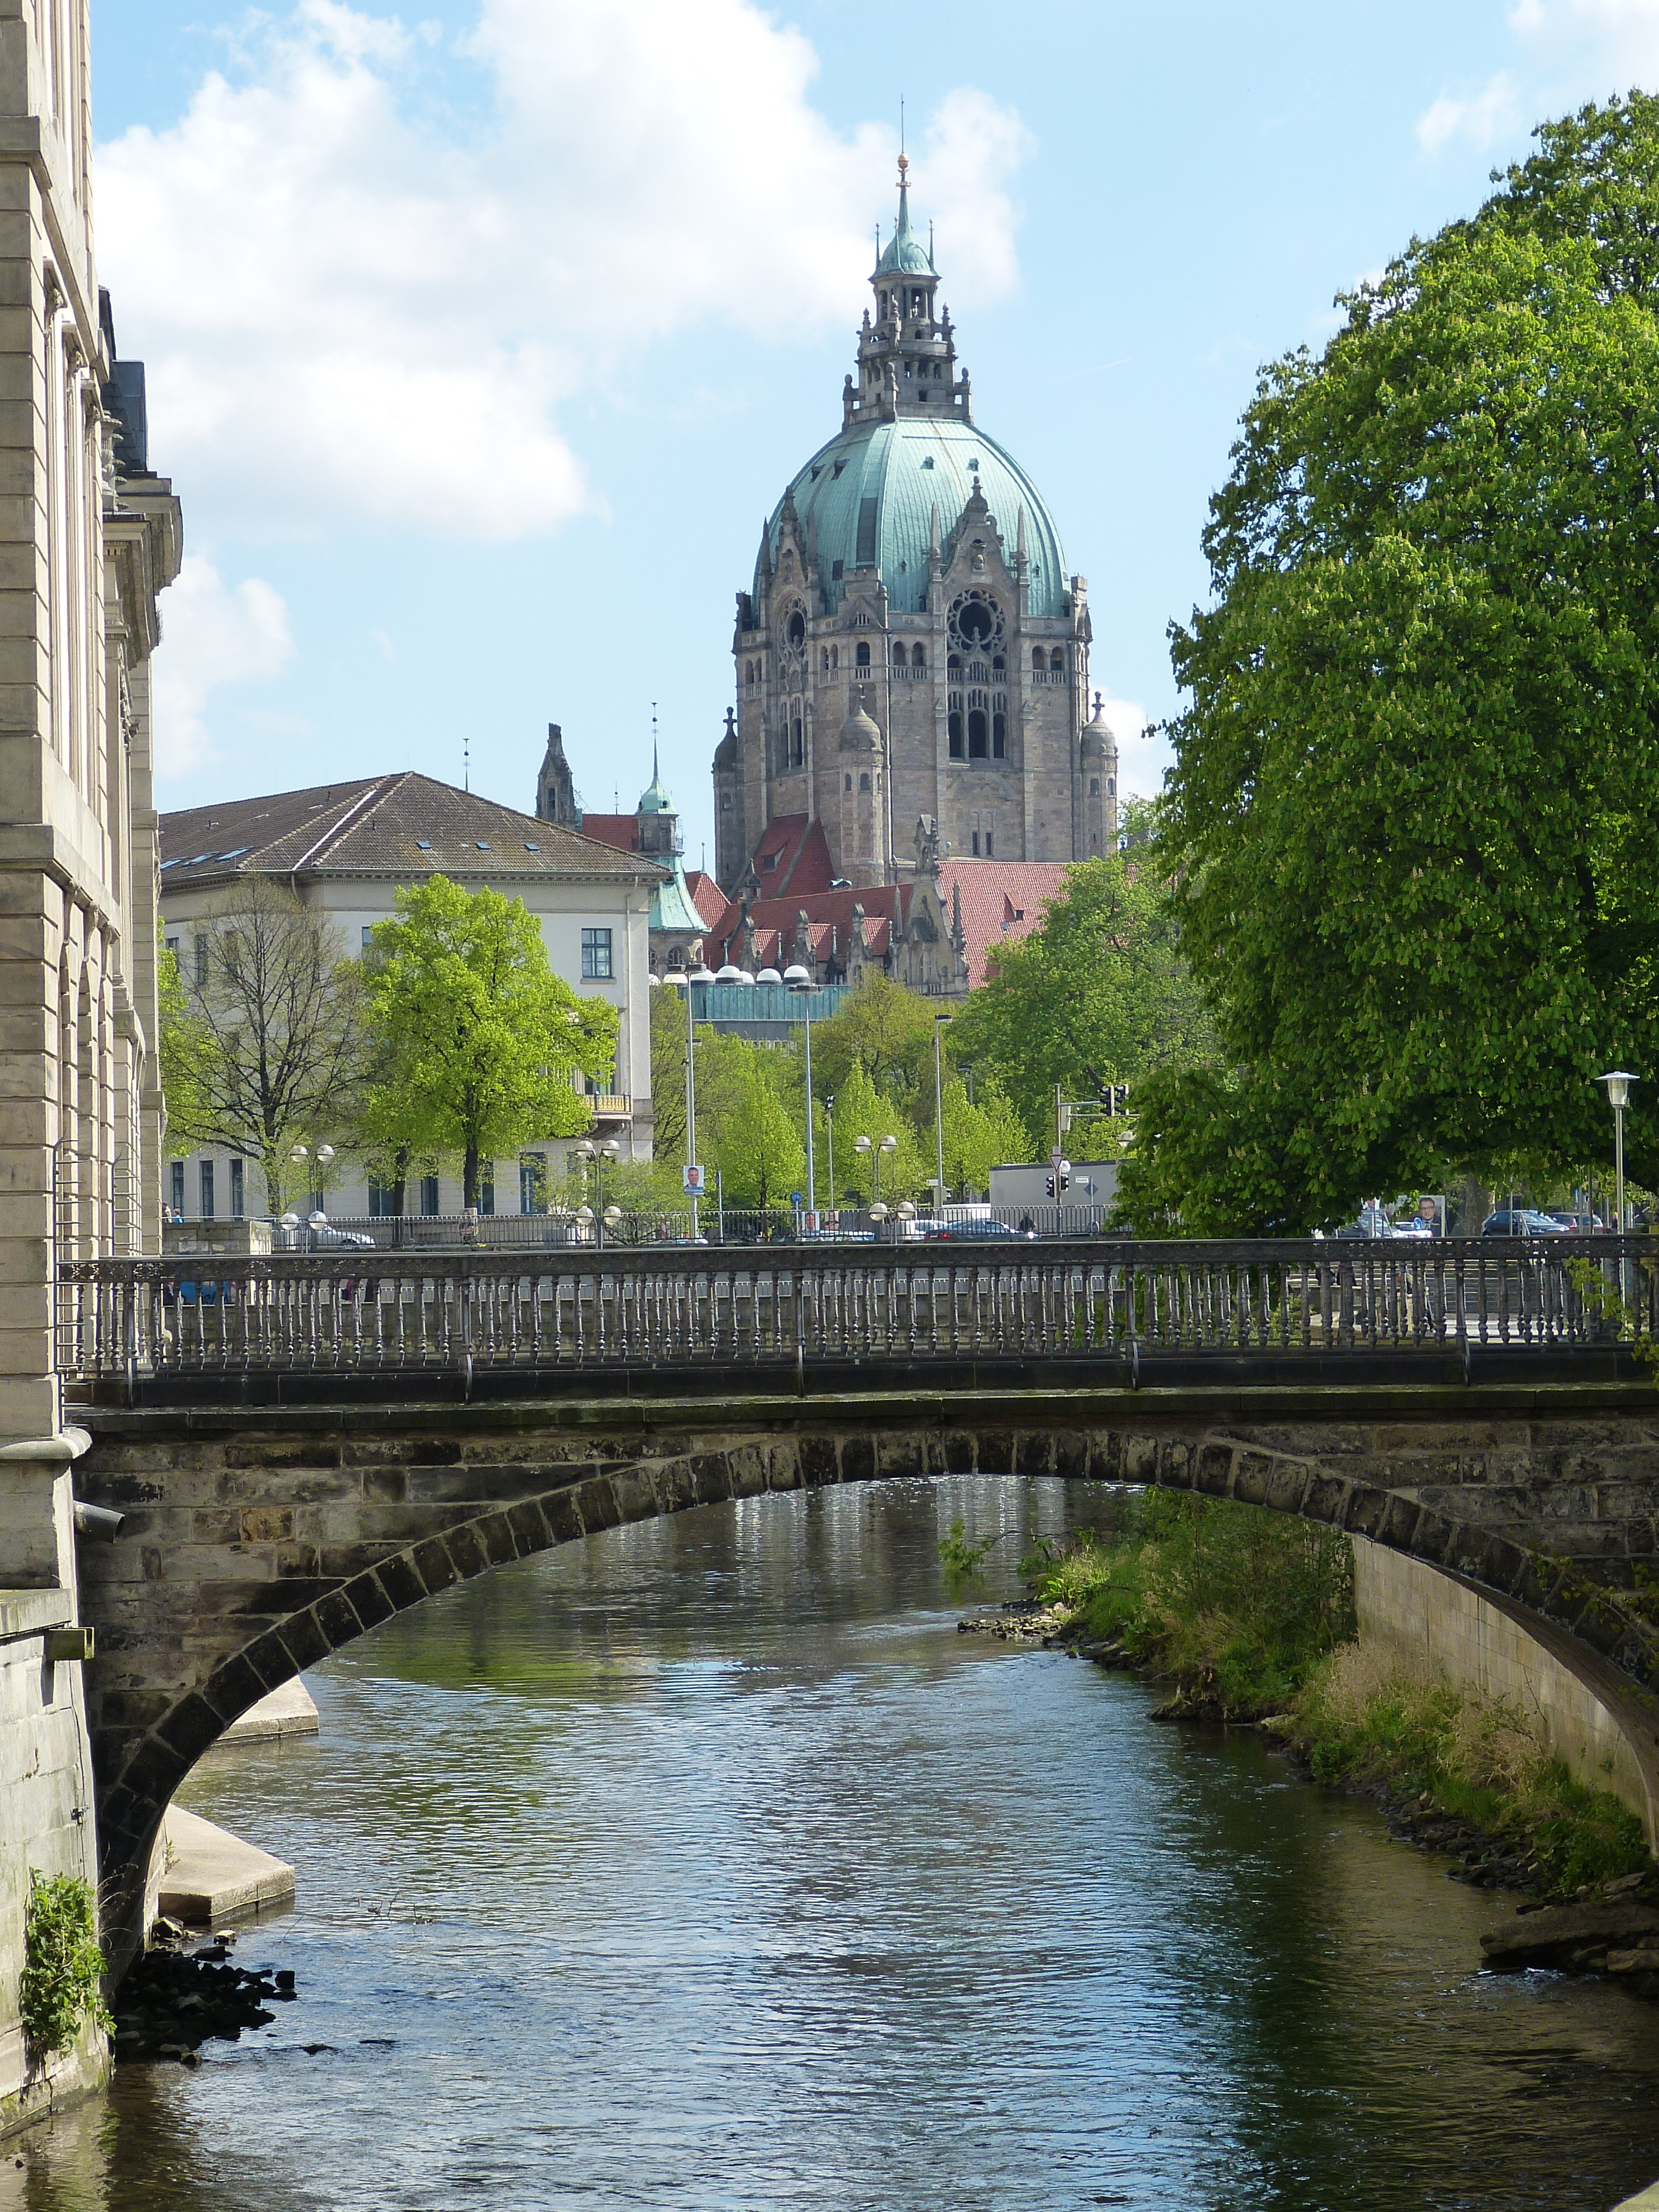
architecture, bridge, flower, building, river, canal, cityscape, reflection, park, castle, landmark, tourism, waterway, old town, historically, mirroring, moat, town hall, hanover, lower saxony, tours, leine castle